Hawkeye (Clint Barton)

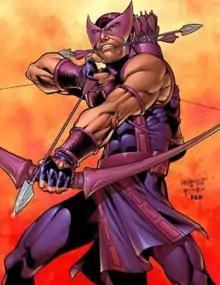
Hawkeye's first self-titled comic book and first appearance with Mockingbird on the cover of "Hawkeye" #1 (September 1983). Art by Mark Gruenwald.

Hawkeye (Clinton Francis "Clint" Barton) is a character appearing in American comic books published by Marvel Comics. Created by writer Stan Lee and artist Don Heck, the character first appeared as a supervillain in "Tales of Suspense" #57 (September 1964) and later joined the Avengers as a superhero in "The Avengers" #16 (May 1965). He has since been a prominent member of several Avengers teams, founding the West Coast Avengers, briefly marrying and subsequently divorcing Bobbi Morse / Mockingbird, adopting the Ronin alias after his death and resurrection before mentoring Kate Bishop as his successor as Hawkeye. He was also ranked at #44 on IGN's Top 100 Comic Book Heroes list.